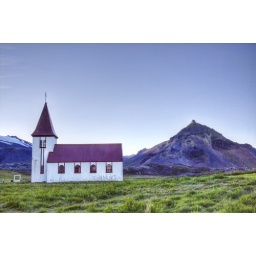
A late evening view of the church against the background of the ice-cap and the hill called Stapafell, a home for the 'hidden people'.